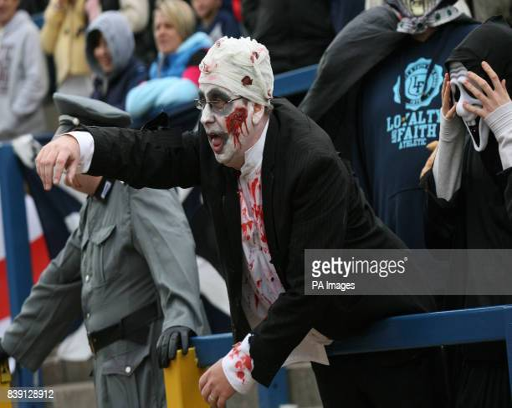
fans enjoy the game against football team